Colbey Ross

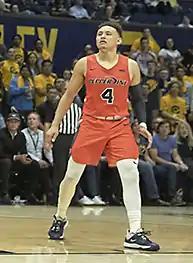
Ross with Pepperdine in 2019

Colbey Ross (born October 22, 1998) is an American professional basketball player for Pallacanestro Trieste of the Italian Lega Basket Serie A (LBA). He played college basketball for the Pepperdine Waves.